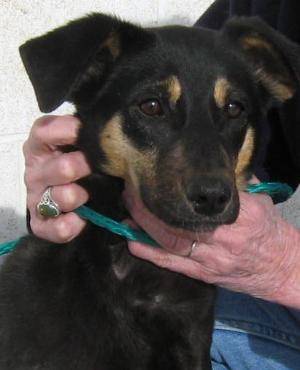
Label: dog